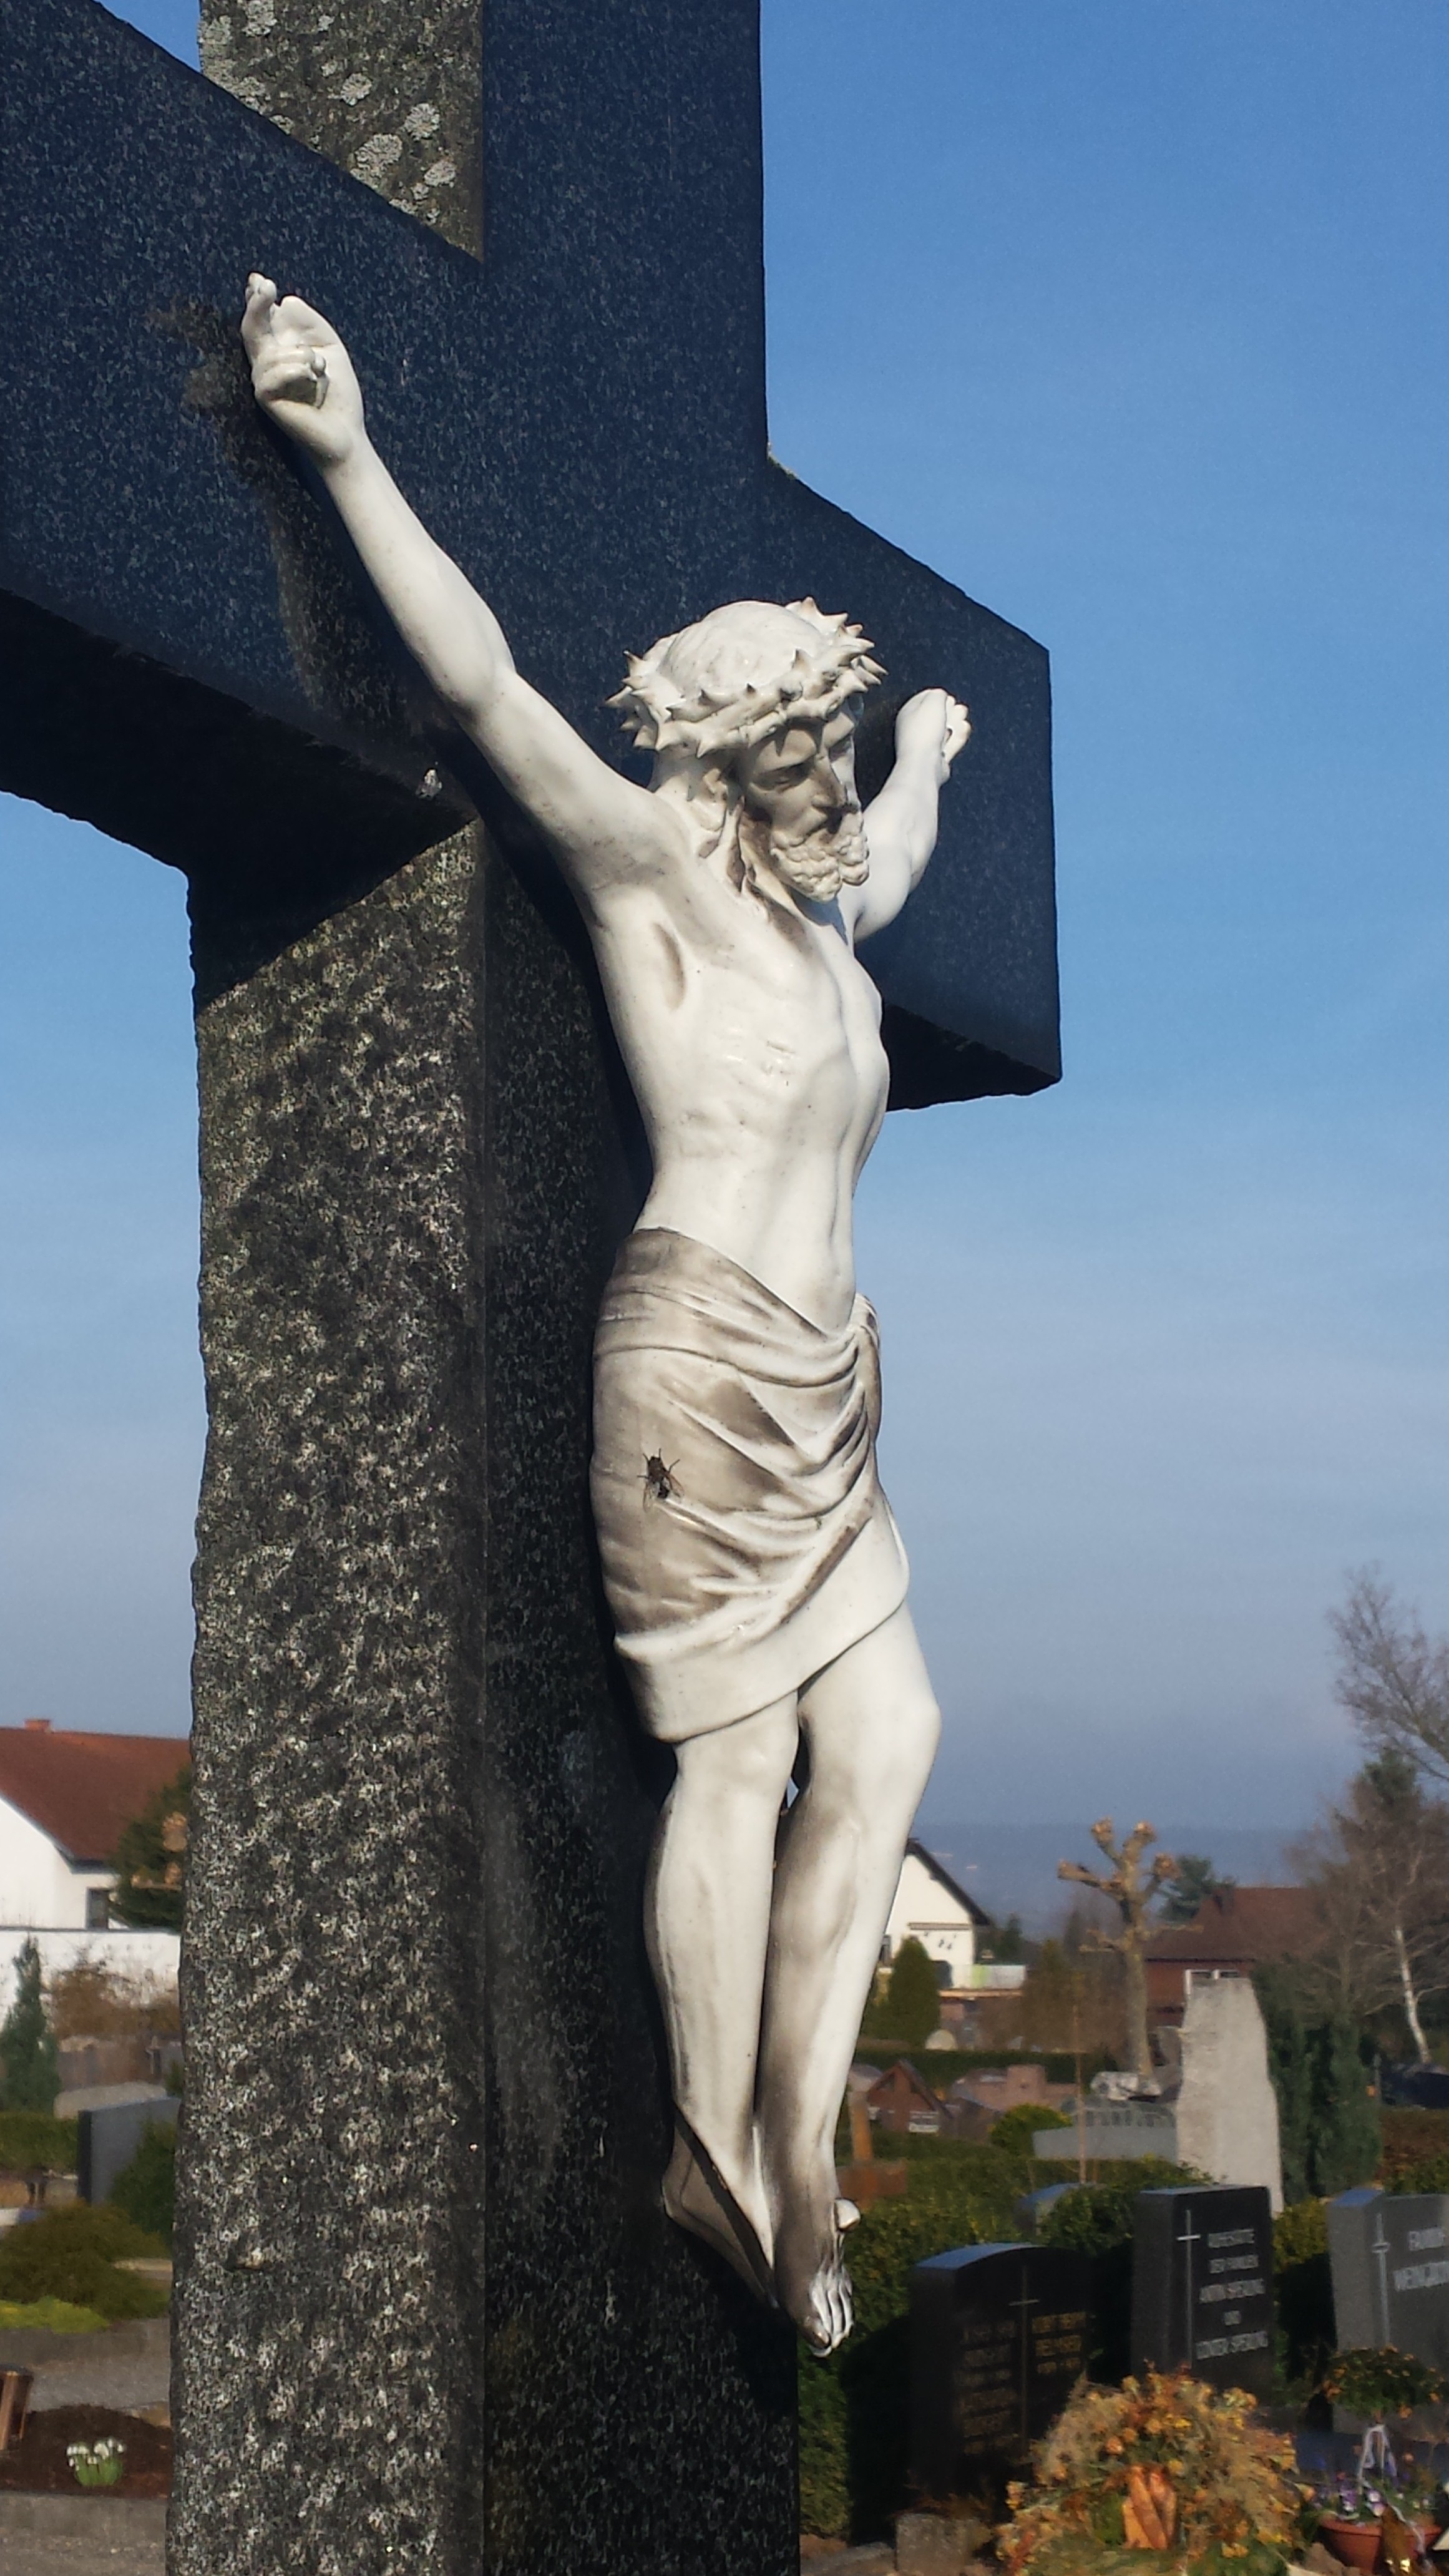
monument, statue, cross, sculpture, christ, memorial, art, figure, faith, jesus, crucifixion, jesus christ, christi